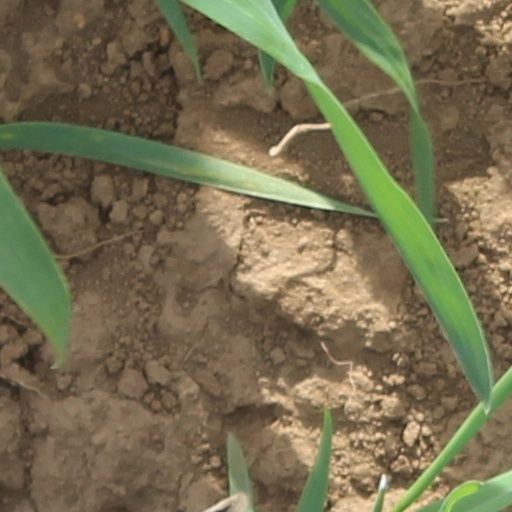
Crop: wheat